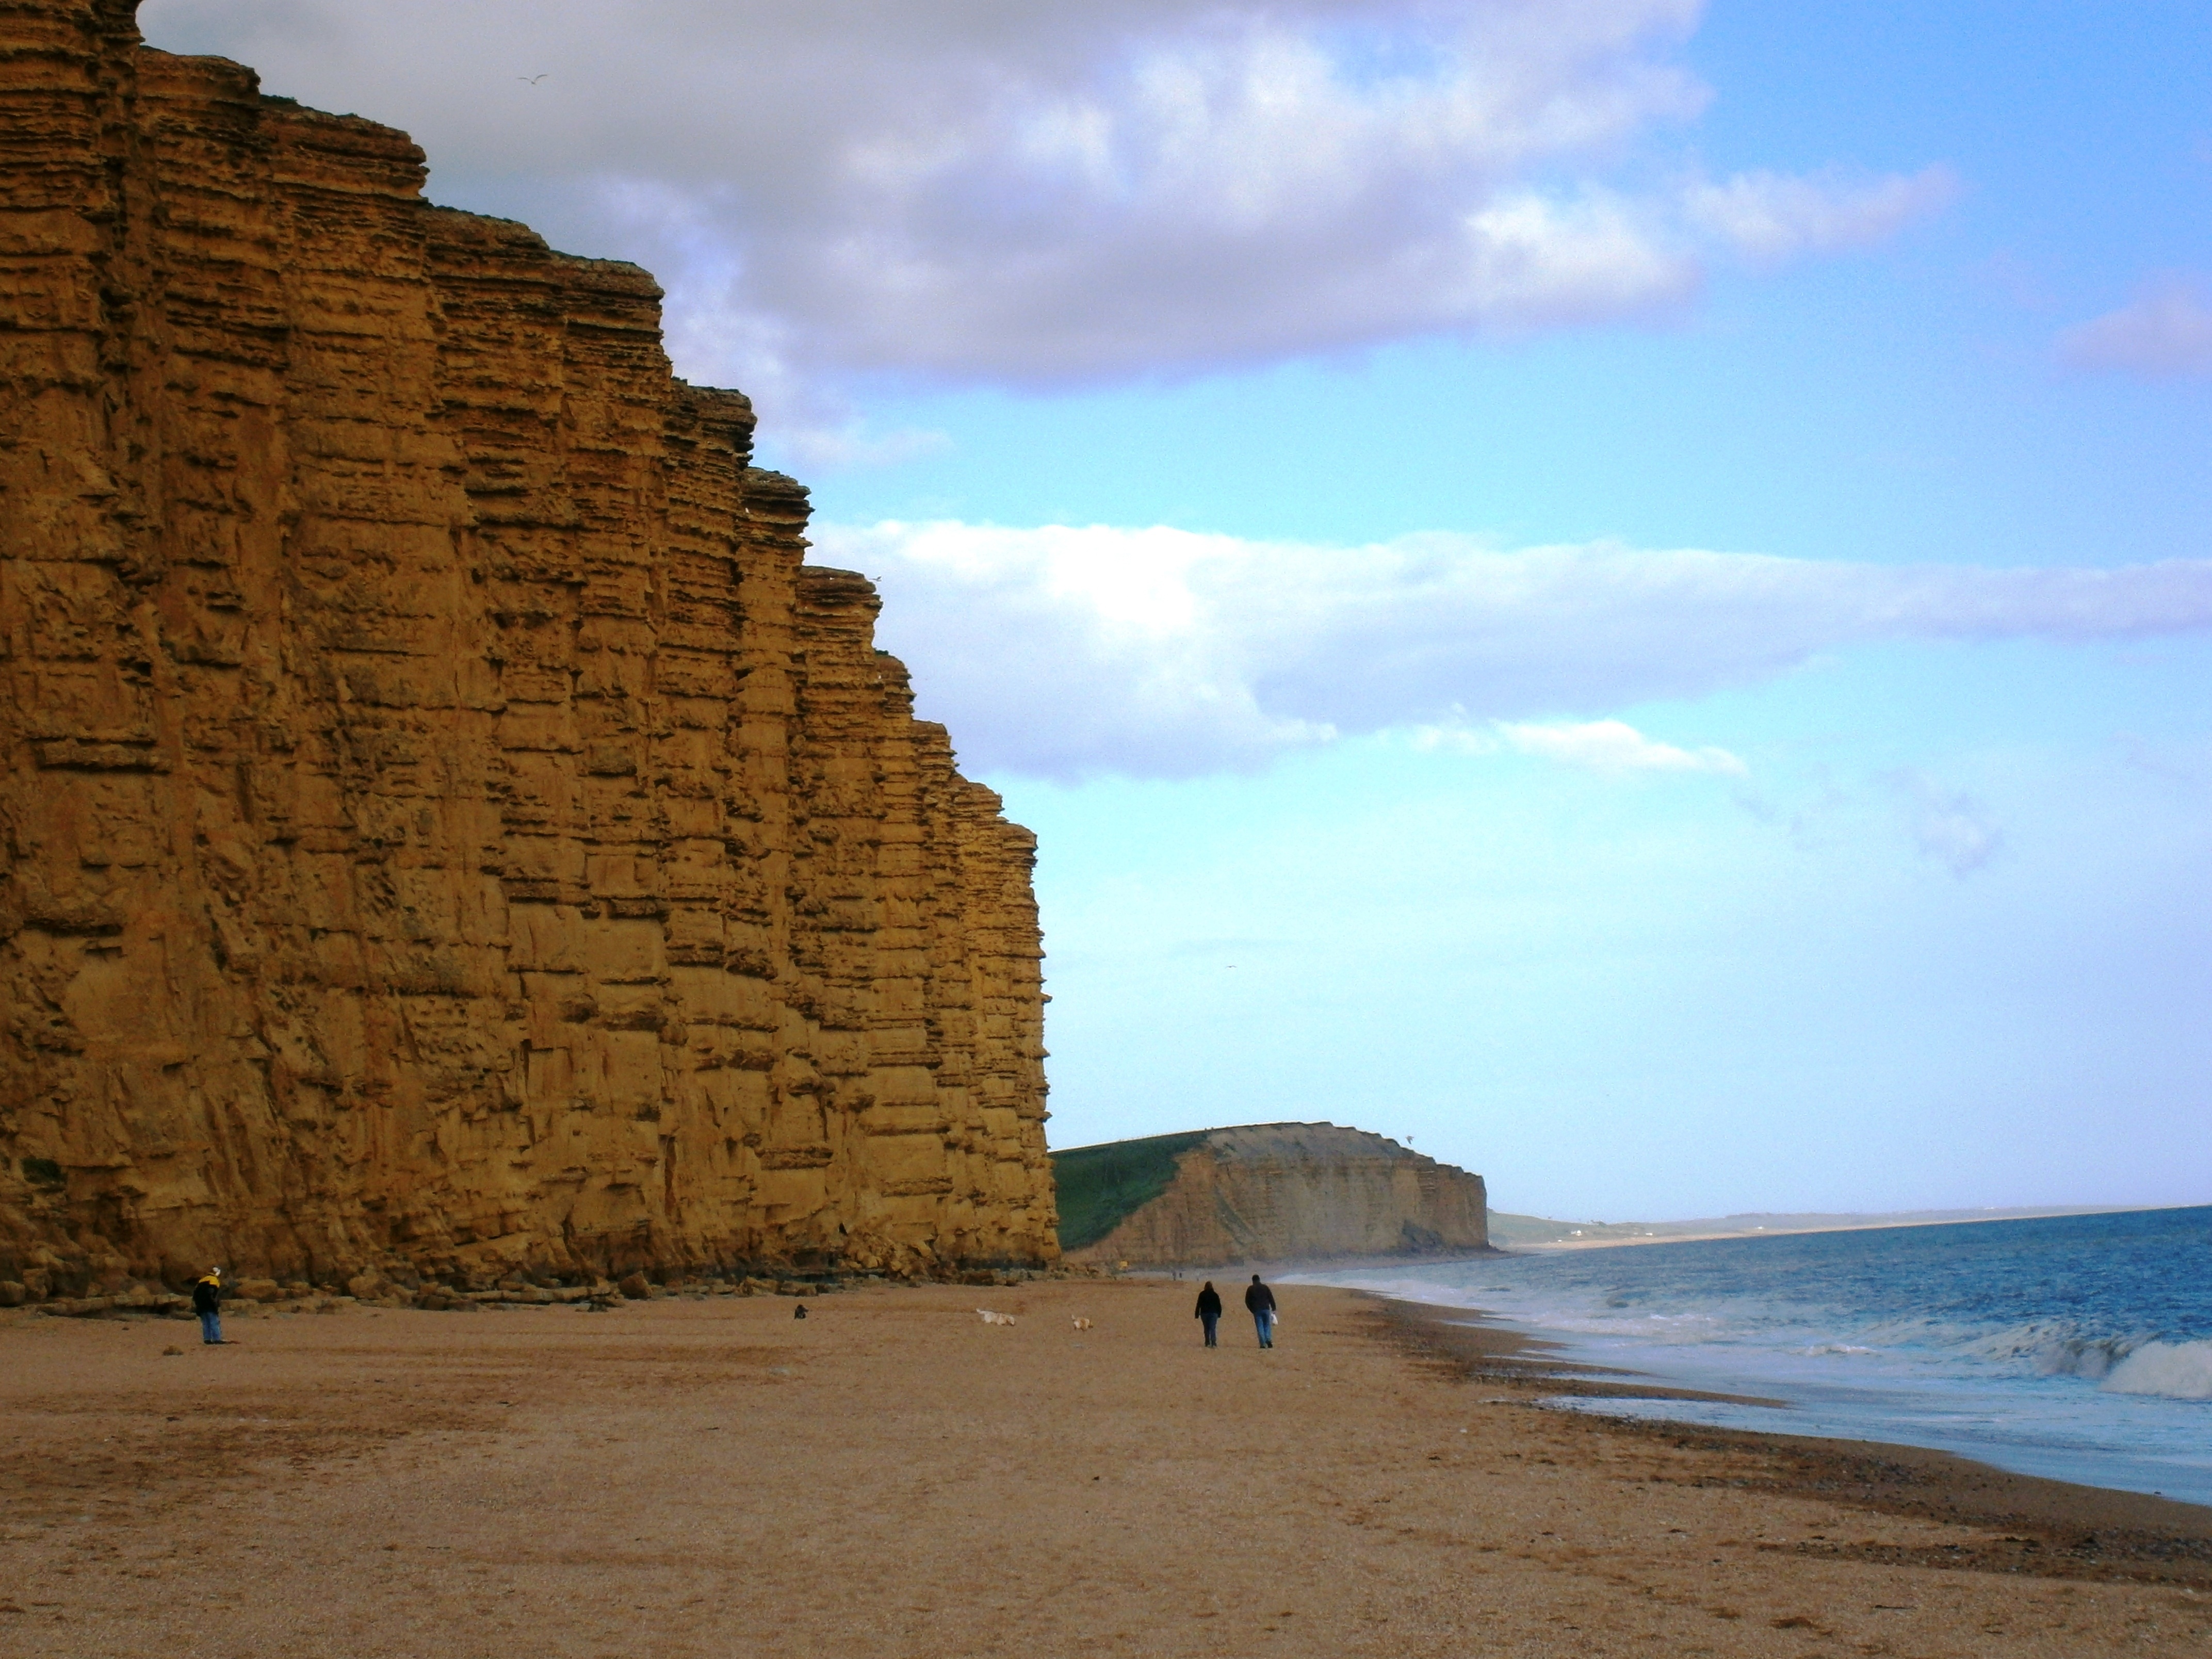
beach, sea, coast, sand, rock, monument, vacation, cliff, terrain, material, temple, ruins, cape, dorset, jurassic, archaeological site, westbay, bridport, broadchurch, ancient history